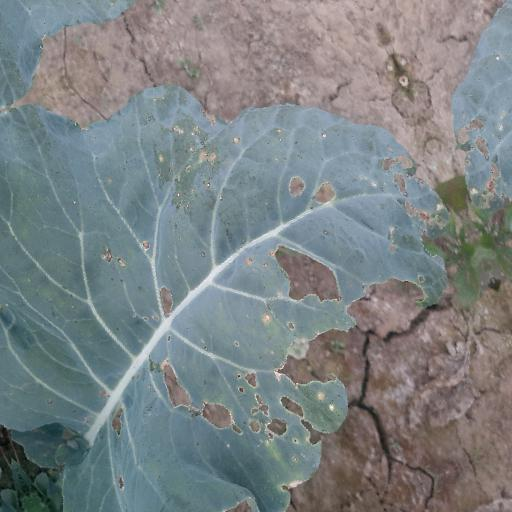
Label: Black Rot